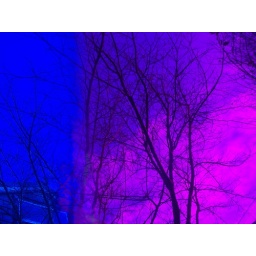
trees in my yard. purple and blue lens filter.